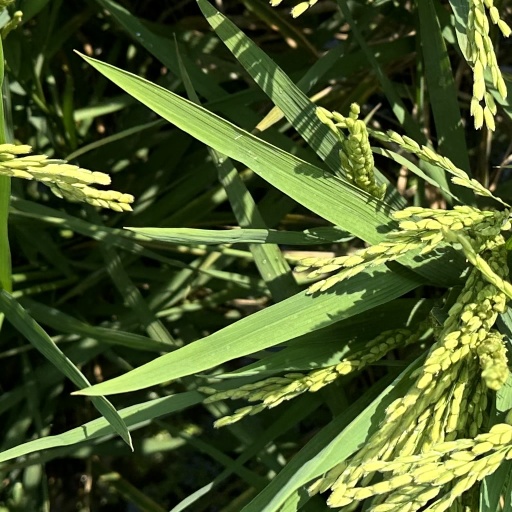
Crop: rice